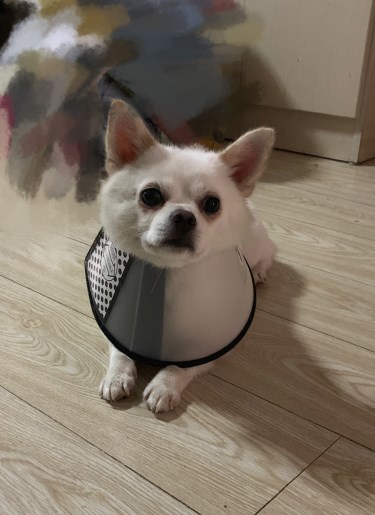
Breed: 1936-n000005-Pomeranian